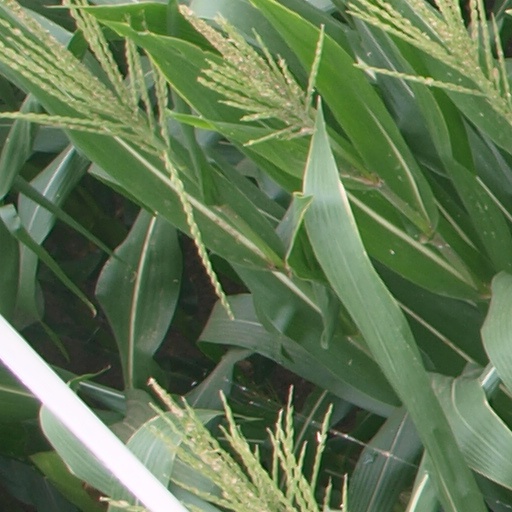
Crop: maize; corn